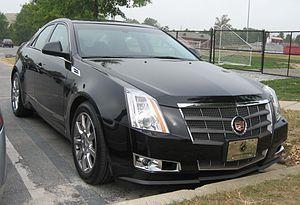
"La CTS, pour Catera Touring Sedan, est une routière de luxe fabriquée par le constructeur automobile américain Cadillac. Lancée en 2002, elle a la mission de remplacer la Catera, une Opel Omega rebadgée qui a fait un flop commercial. En 2007, Cadillac lance une seconde génération qui se distingue par un design davantage percutant et plus sportif afin de mieux concurrencer les modèles premium allemands. Elle est rejointe en 2009 par une version break ""Wagon"" seulement commercialisée en Europe, tandis qu'une version coupé est lancée courant 2010. En 2014, la troisième génération avec des prestations plus technologiques est lancée.